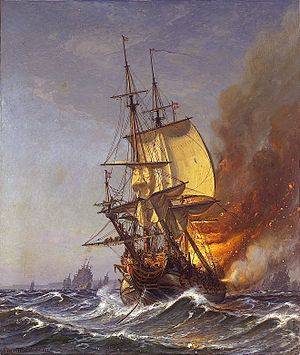
Dannebroge (linjeskib)
Maleren Christian Mølsted gav i 1921 dette bud på Dannebroges kamp i Køge Bugt.
Maleren Christian Mølsted gav i 1921 dette bud på Dannebroges kamp i Køge Bugt.
Dannebroge var et dansk linjeskib, der løb af stabelen i 1692, og som var tegnet af Holmens admiral Henrik Span. Det sprang i luften under kamp mod svenskerne i den Store Nordiske Krig under slaget i Køge bugt i 1710. Dannebroge var det første skib, der blev bygget på Nyholm og det var opkaldt efter Dannebrogsordenen.